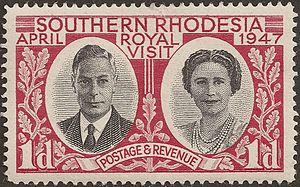
Timbre de Rhodésie du Sud de 1947, émis à l'occasion du voyage de la Famille royale britannique en Afrique australe, en avril 1947. Ce 1 penny rouge (1d) représente le roi George VI et son épouse.
L’histoire de la Rhodésie du Sud correspond à la période durant laquelle le Zimbabwe actuel était une colonie britannique de 1890 jusqu'à l’indépendance du pays en 1980.